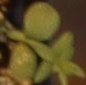
Label: Flax